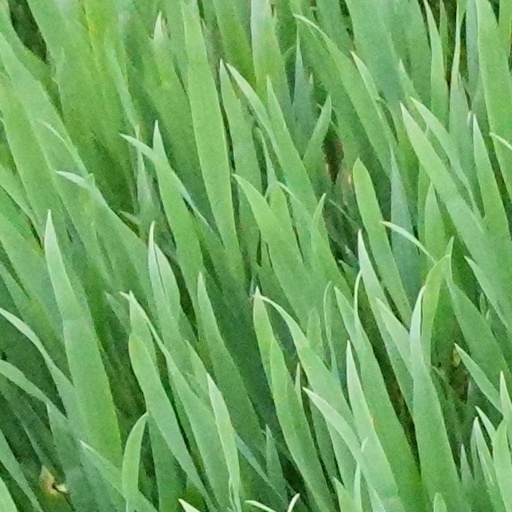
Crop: wheat